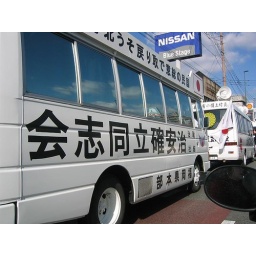
These guys were everywhere in Beppu. Most of their cars/busses/SUVs were black with yellow lettering.